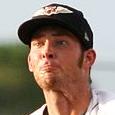
Age: 21